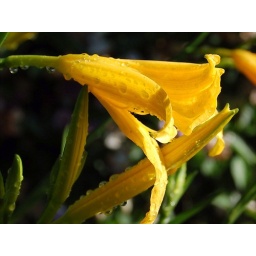
yellow flower in our garden after the rain